Vlad Filat

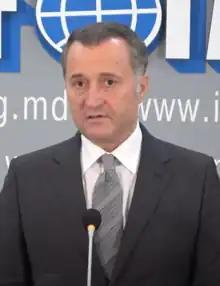
Filat in 2023

Vladimir Filat (born 6 May 1969), commonly referred to as Vlad Filat, is a Moldovan businessman and politician, founder of Liberal Democratic Party of Moldova. He was Prime Minister of Moldova from 25 September 2009 to 25 April 2013. He also was appointed as the interim president of Moldova for a brief period of time in 2010.